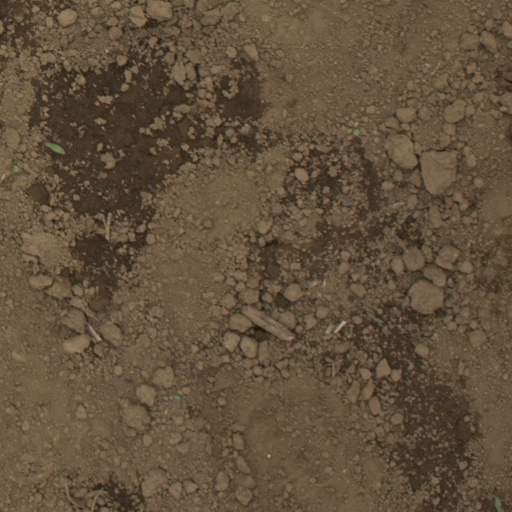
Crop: Jerusalem artichoke